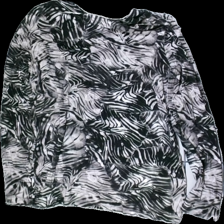
View: back
Type: Top
Category: Ladies
Brand: Not in the list
Brand text on label: gabriella k
Colors: Black, Grey, White
Material: 100% cotton
Pattern: Other
Cut: Regular
Size: 44
Season: All
Smell: Minor
Price range: <50
Recommended usage: Export